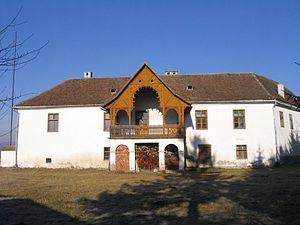
Voici une liste des châteaux déclarés monuments historiques par le Ministère de la Culture de Roumanie. Cette liste ne comprend que des châteaux de plaisance, voire des châteaux forts qui, à un certain moment de leur histoire, ont été transformés en châteaux de plaisance. Par conséquent, les châteaux forts, les citadelles, les forteresses, les places fortes, voire les autres ouvrages fortifiés de la Roumanie ne se trouvent pas ci-dessous, mais dans la liste de forts, fortifications, citadelles et places fortes en Roumanie.